Joey Tribbiani

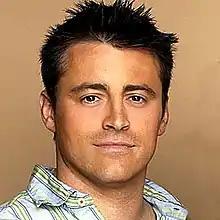
Matt LeBlanc as Joey Tribbiani

Joseph Francis Tribbiani Jr. is a fictional character, serving as one of the primary characters of the NBC sitcom "Friends" and the protagonist of its spin-off "Joey". He is portrayed by Matt LeBlanc in both series.